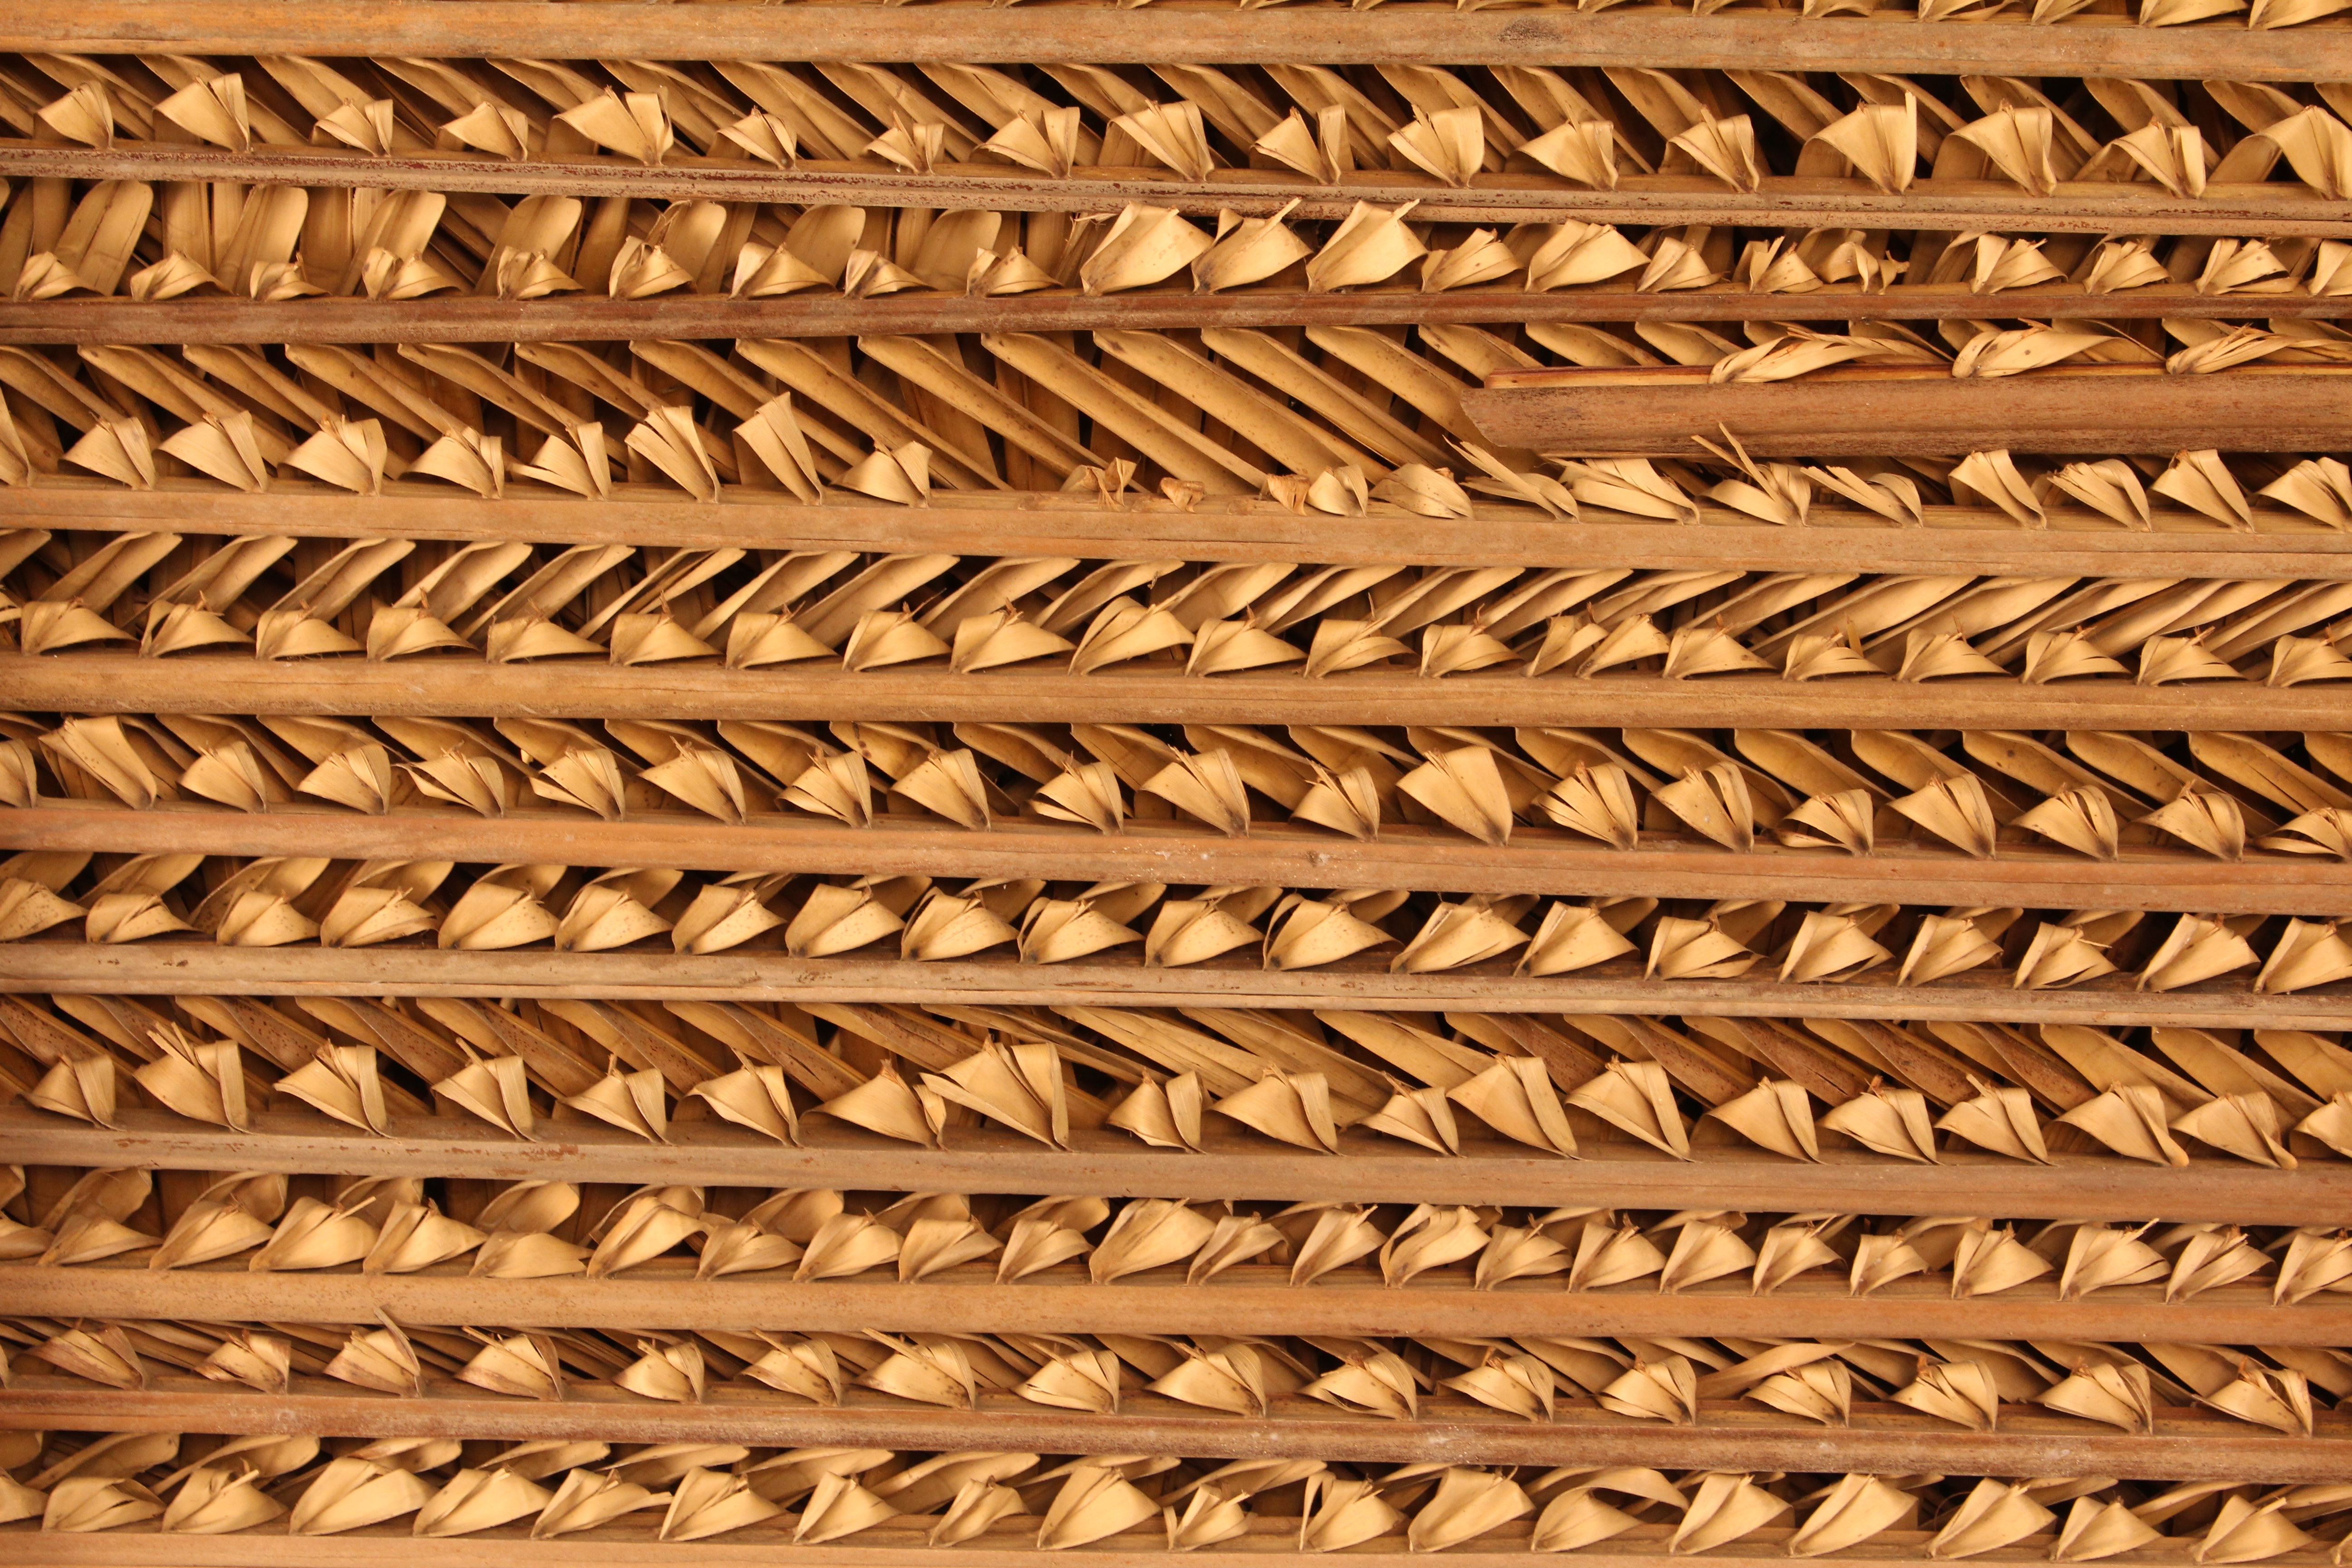
wood, pattern, line, material, circle, straw, flooring, man made object, straw texture, dry straw, grass family, outdoor structure